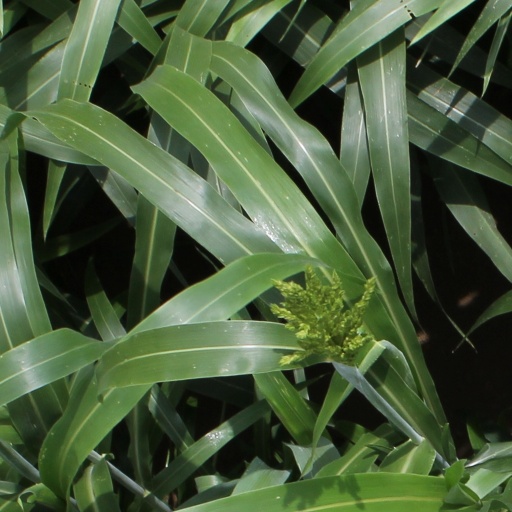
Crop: sorghum